George Washington Baines

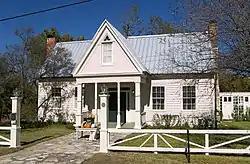
The George Washington Baines House in Salado, Texas, in 2008.

He devoted his life as a Christian leader; even with his chronic dyspepsia, he was a field agent of the Baptist State Convention for several years. After the death of his second wife in January 1882, he lived with his daughter Anna Melissa in Belton. Baines died on December 28, 1882, of malaria, a day before his 73rd birthday. At the time he was a pastor at Salado.